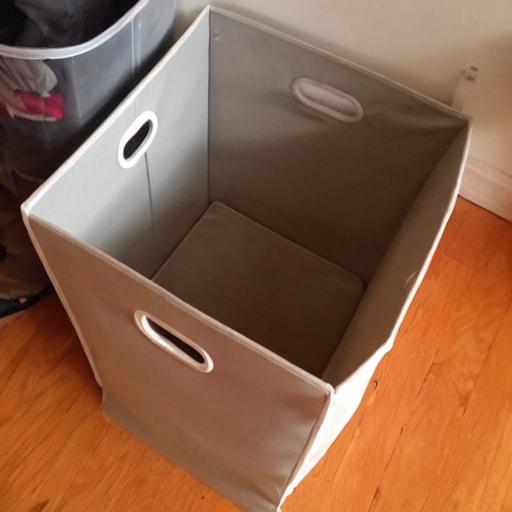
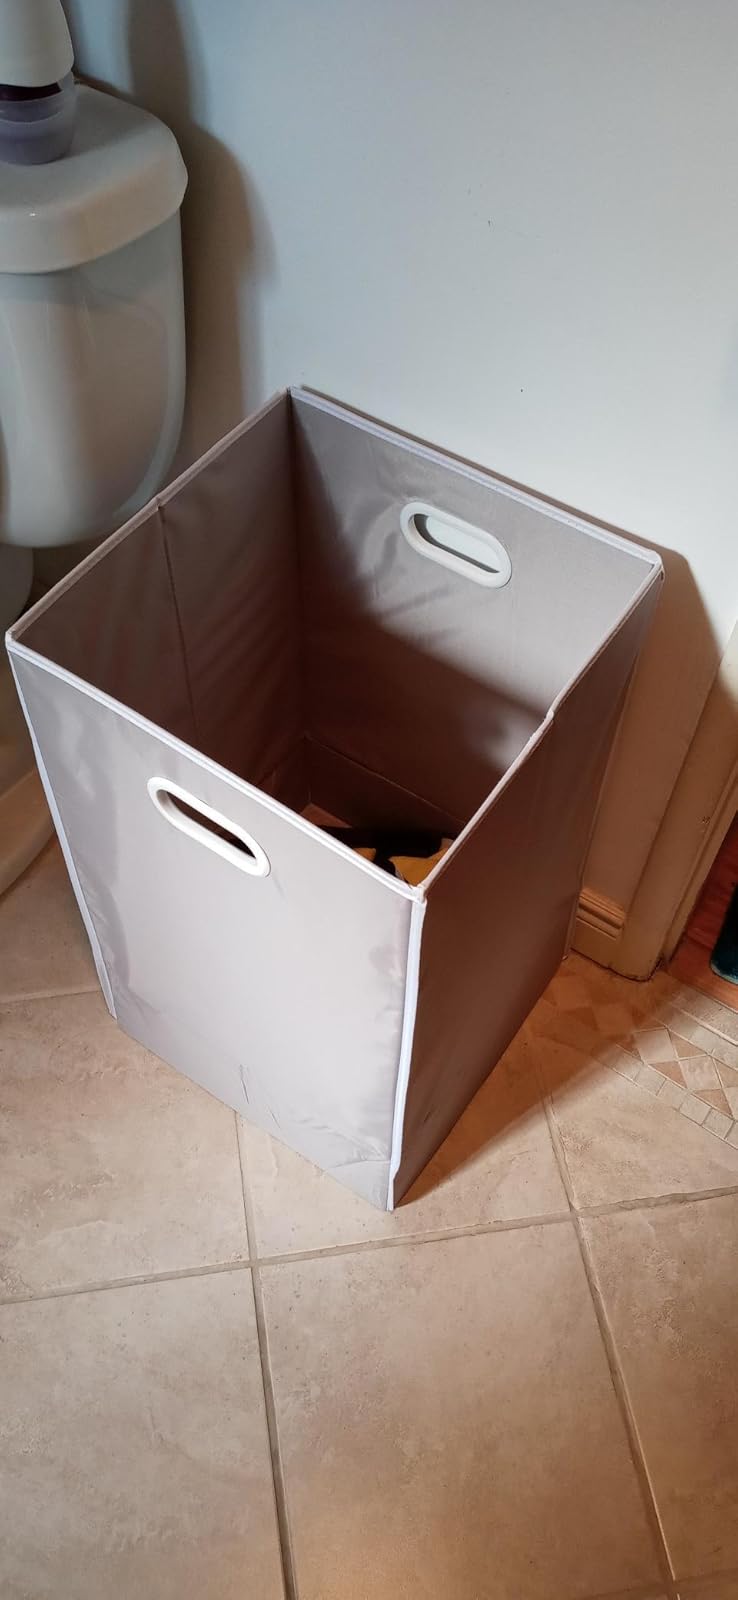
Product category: items_hamper
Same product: no